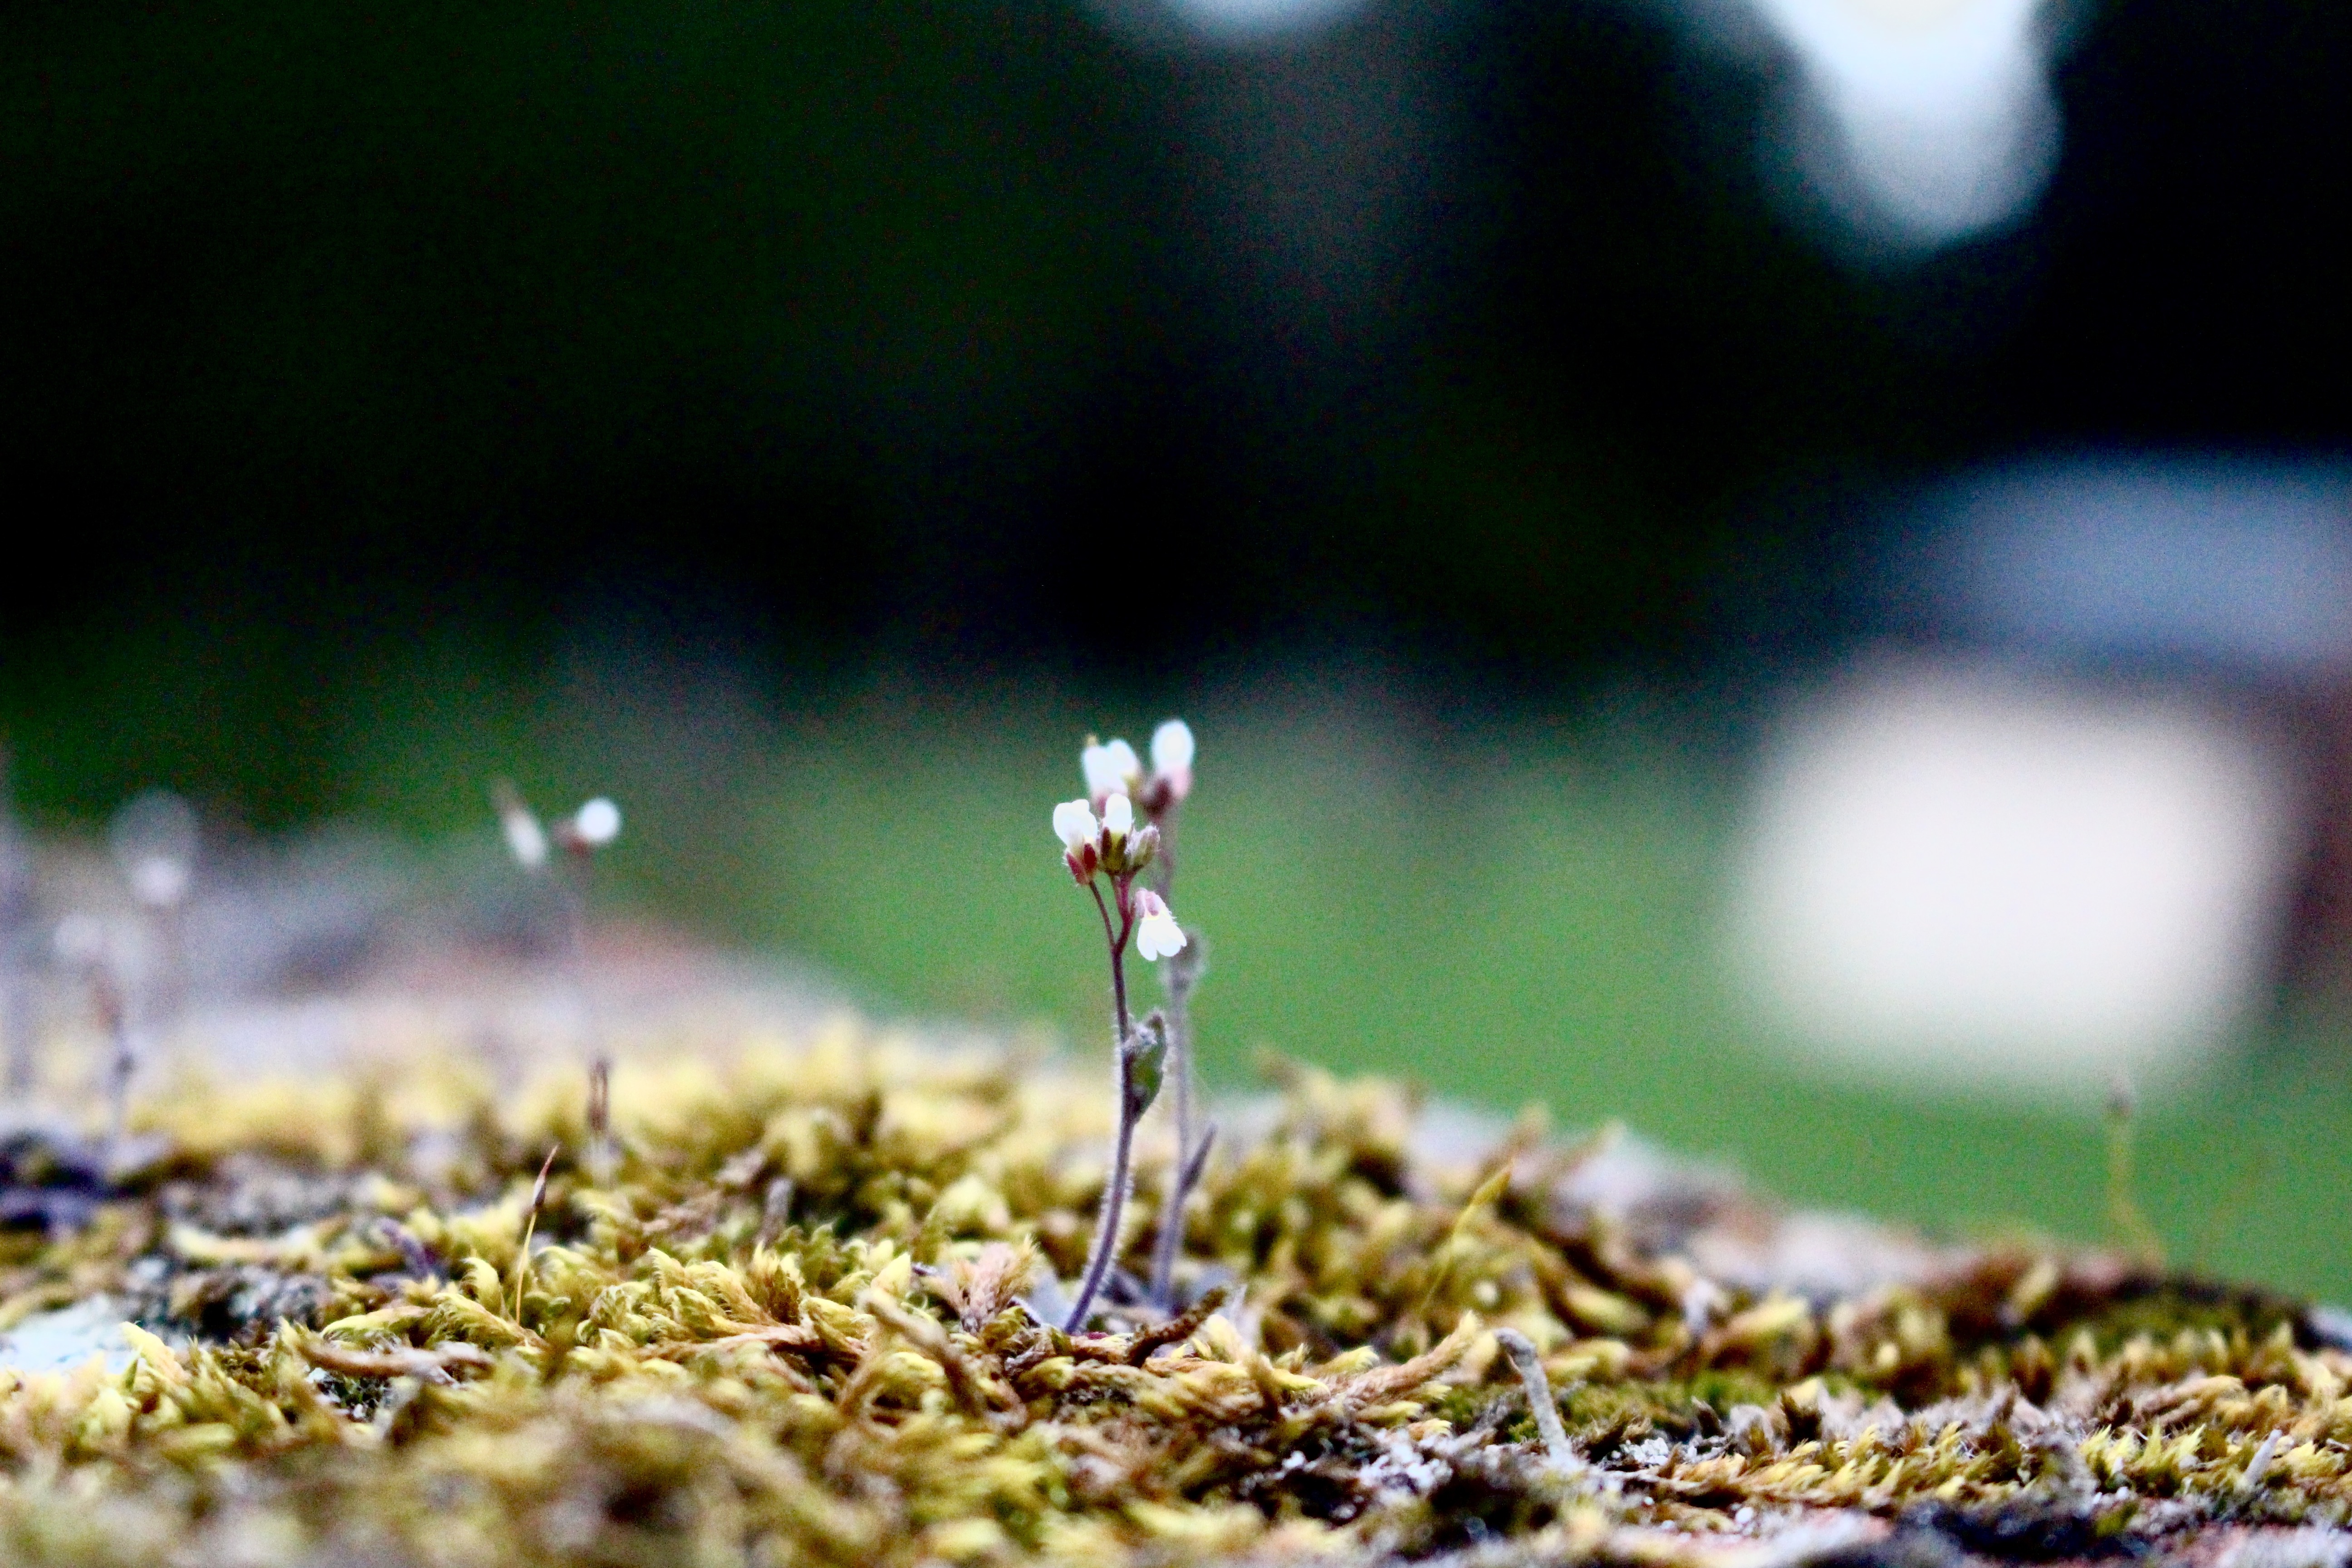
nature, grass, branch, plant, photography, sunlight, leaf, flower, green, autumn, soil, flora, close up, macro photography